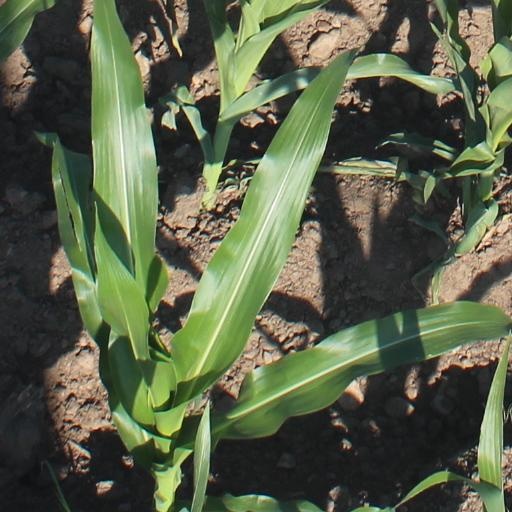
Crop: maize; corn